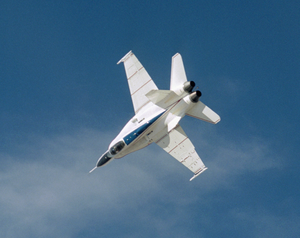
Un F-18 à ailes flexibles de la NASA lors de la seconde phase du test du NASA/Air Force Active Aeroelastic Wing flight research program."
Le McDonnell Douglas F/A-18 Hornet est un avion de combat multirôle américain, initialement destiné à être embarqué à bord de porte-avions de l'US Navy. Mis en service au début des années 1980, il a pour l'instant été construit à plus de 1 500 exemplaires et exporté dans une dizaine de pays. Il est le deuxième avion de combat le plus utilisé dans le monde en 2012 avec, selon une estimation, 1 005 appareils en activité, soit 6 % de la flotte mondiale d'avions de combat. Le Boeing F/A-18E/F Super Hornet est son successeur.